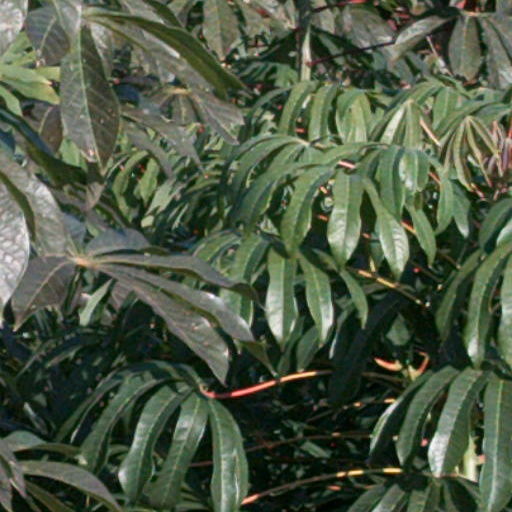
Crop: cassava